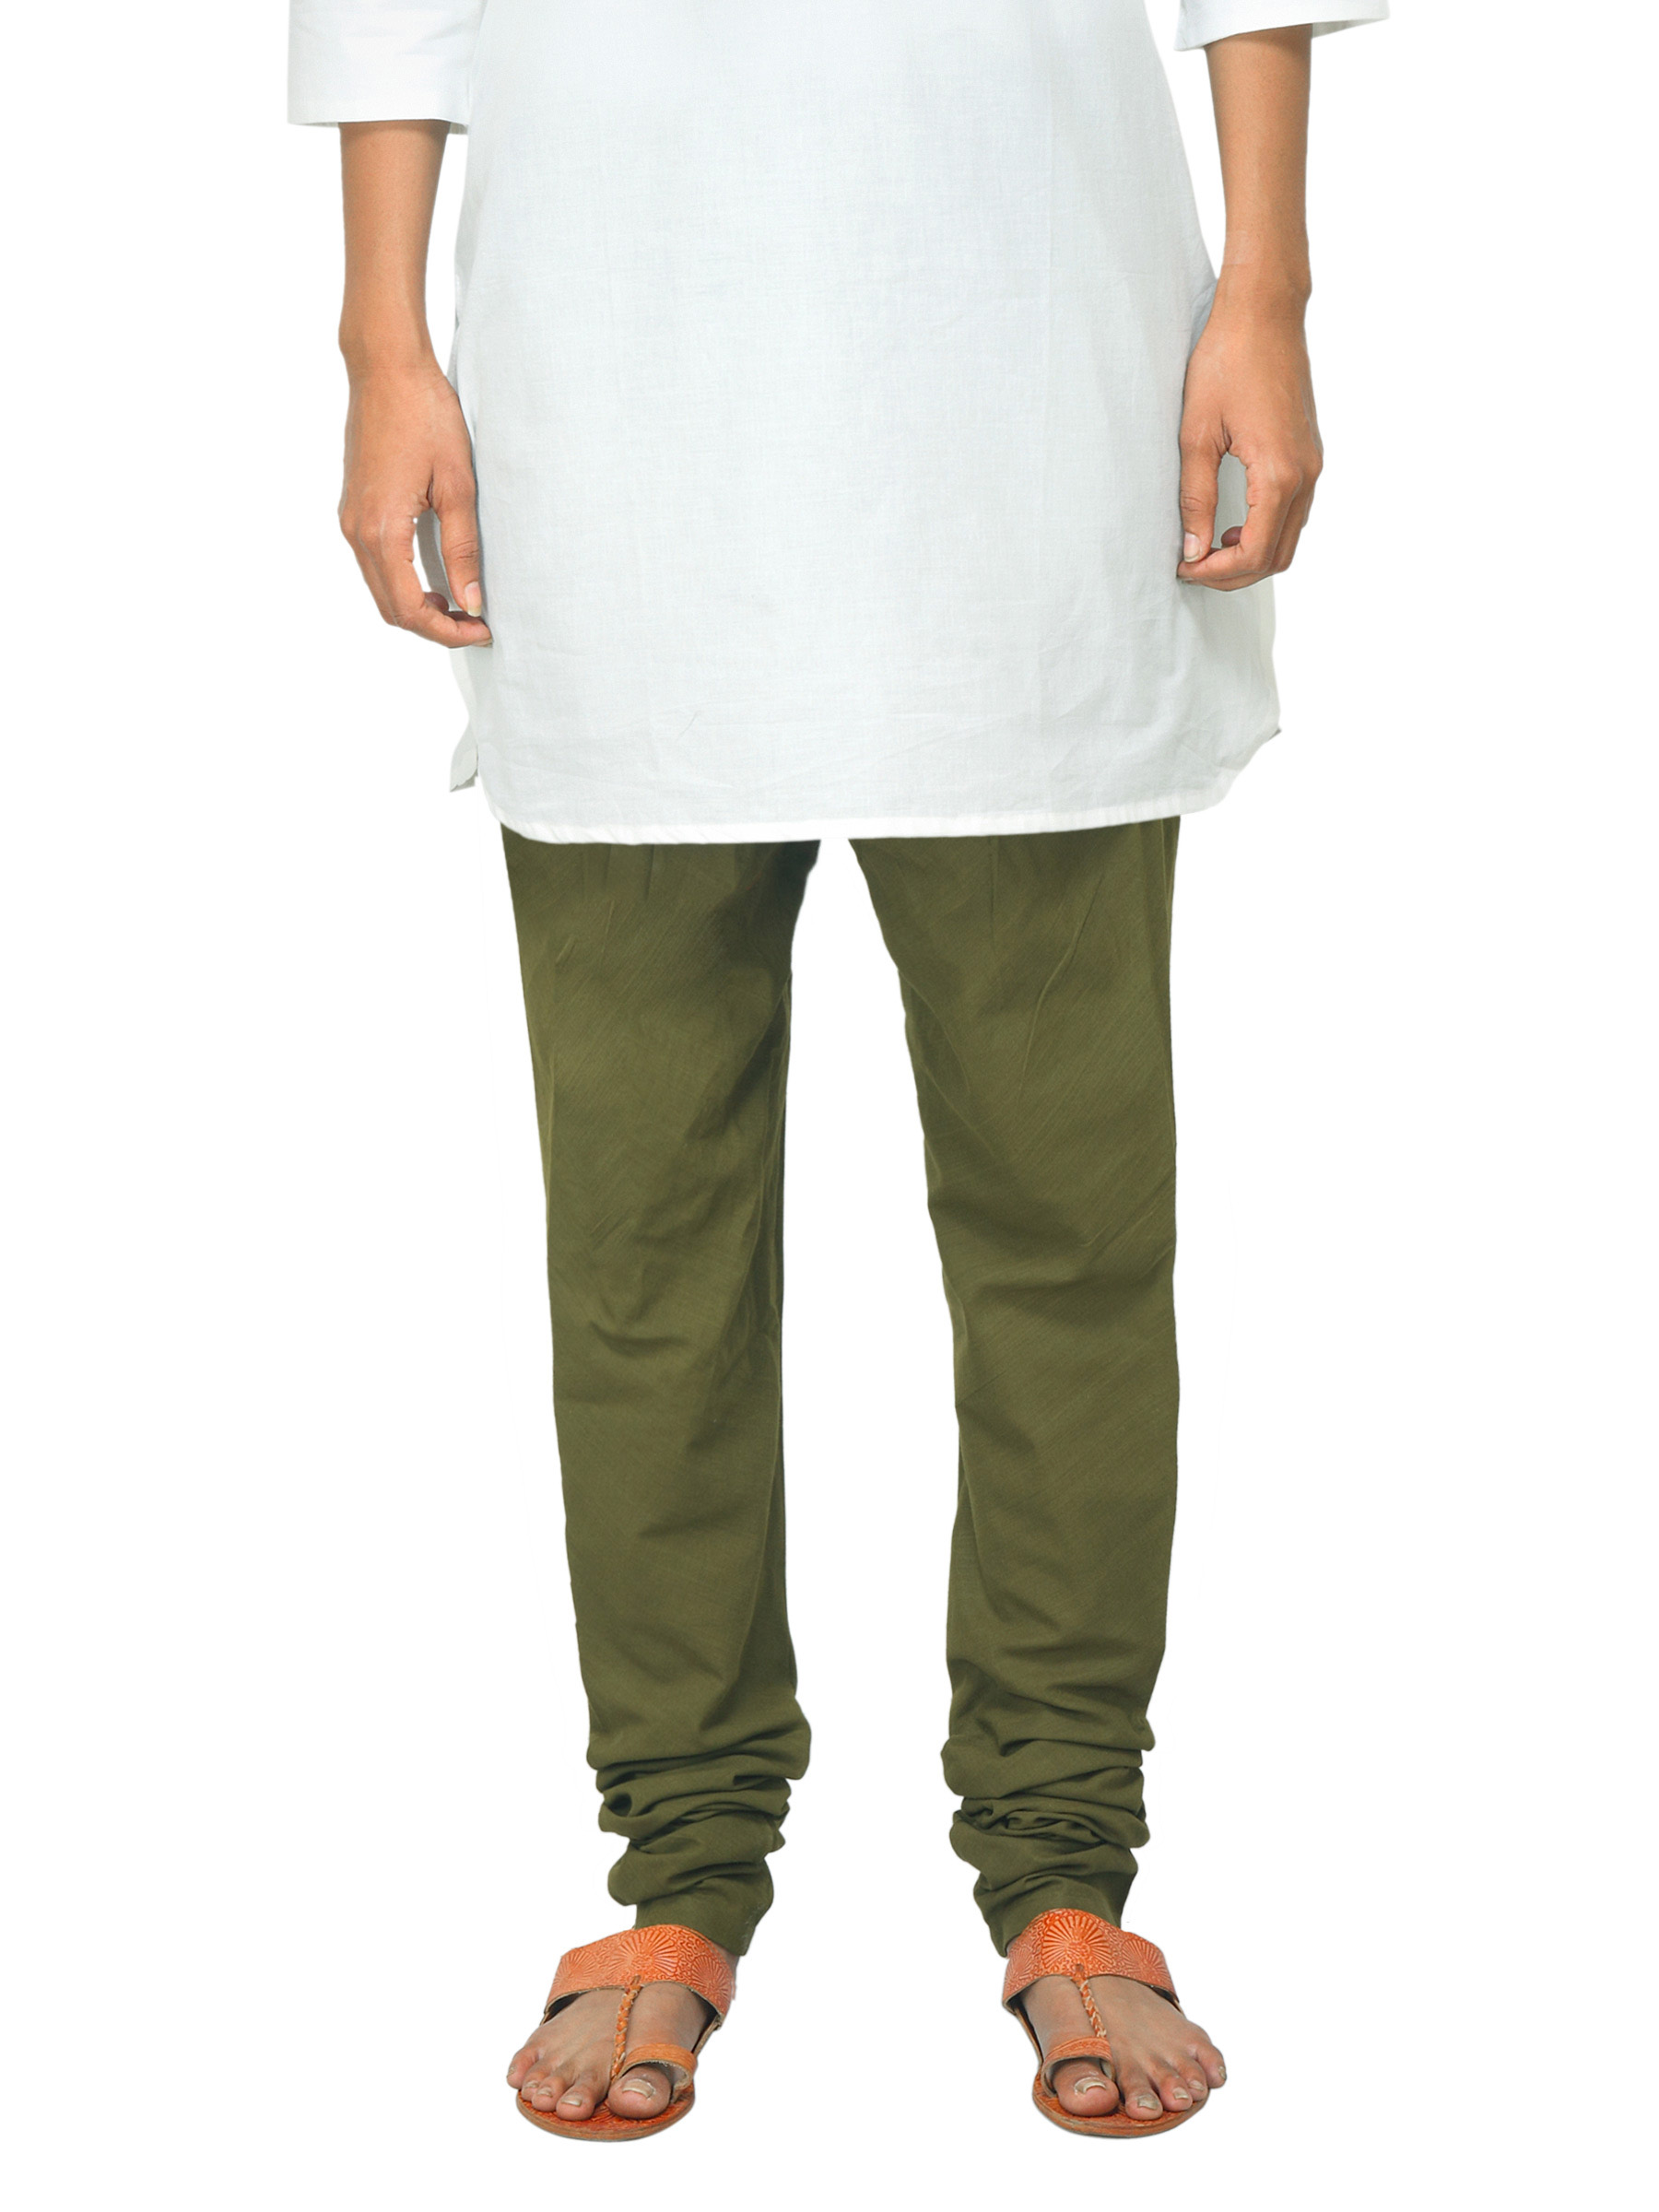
Fabindia Women Olive Cambric Churidar
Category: Apparel / Bottomwear / Churidar
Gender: Women
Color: Olive
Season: Summer 2012
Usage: Ethnic